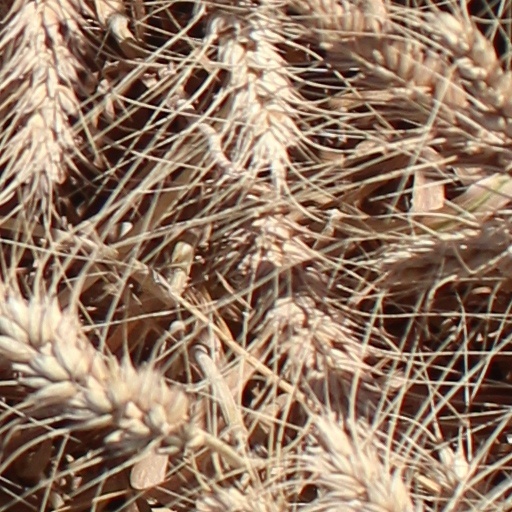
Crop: wheat